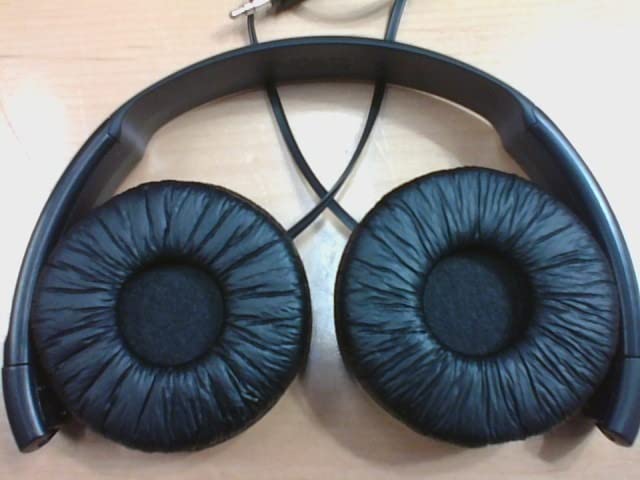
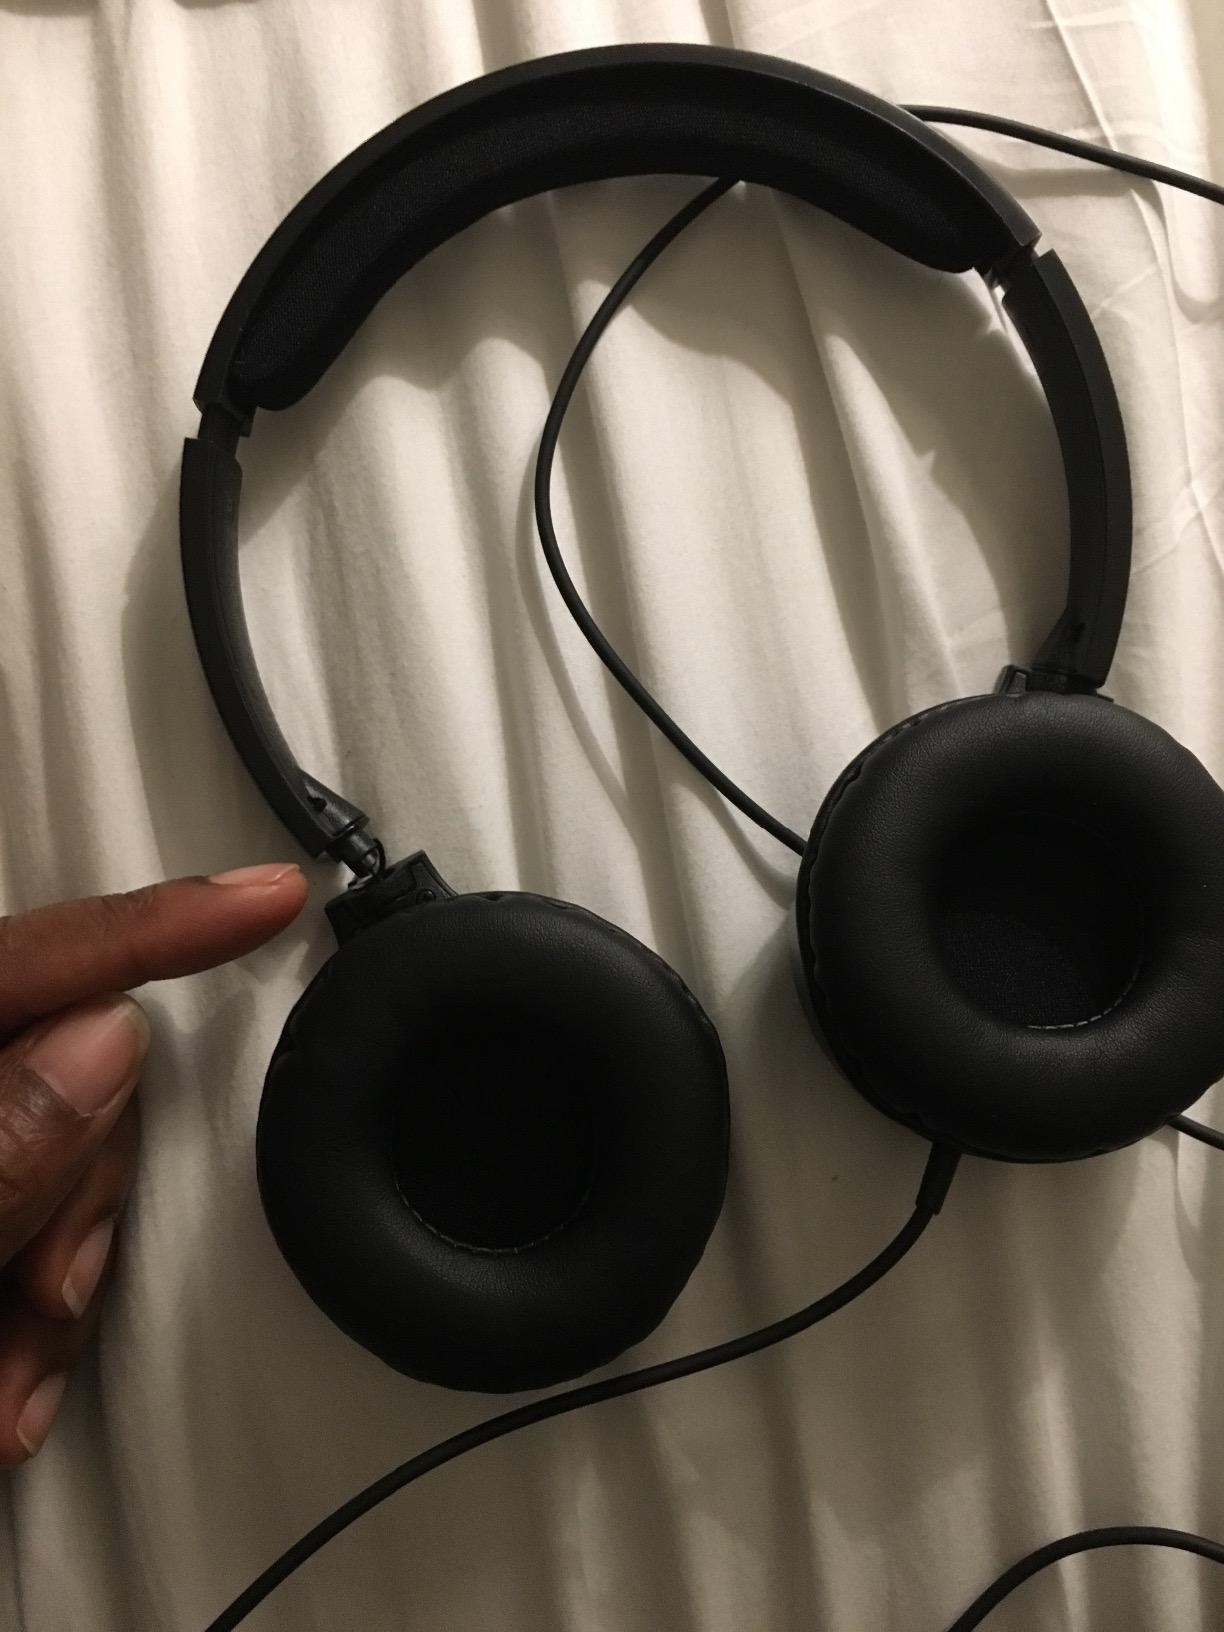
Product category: headphones
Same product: no